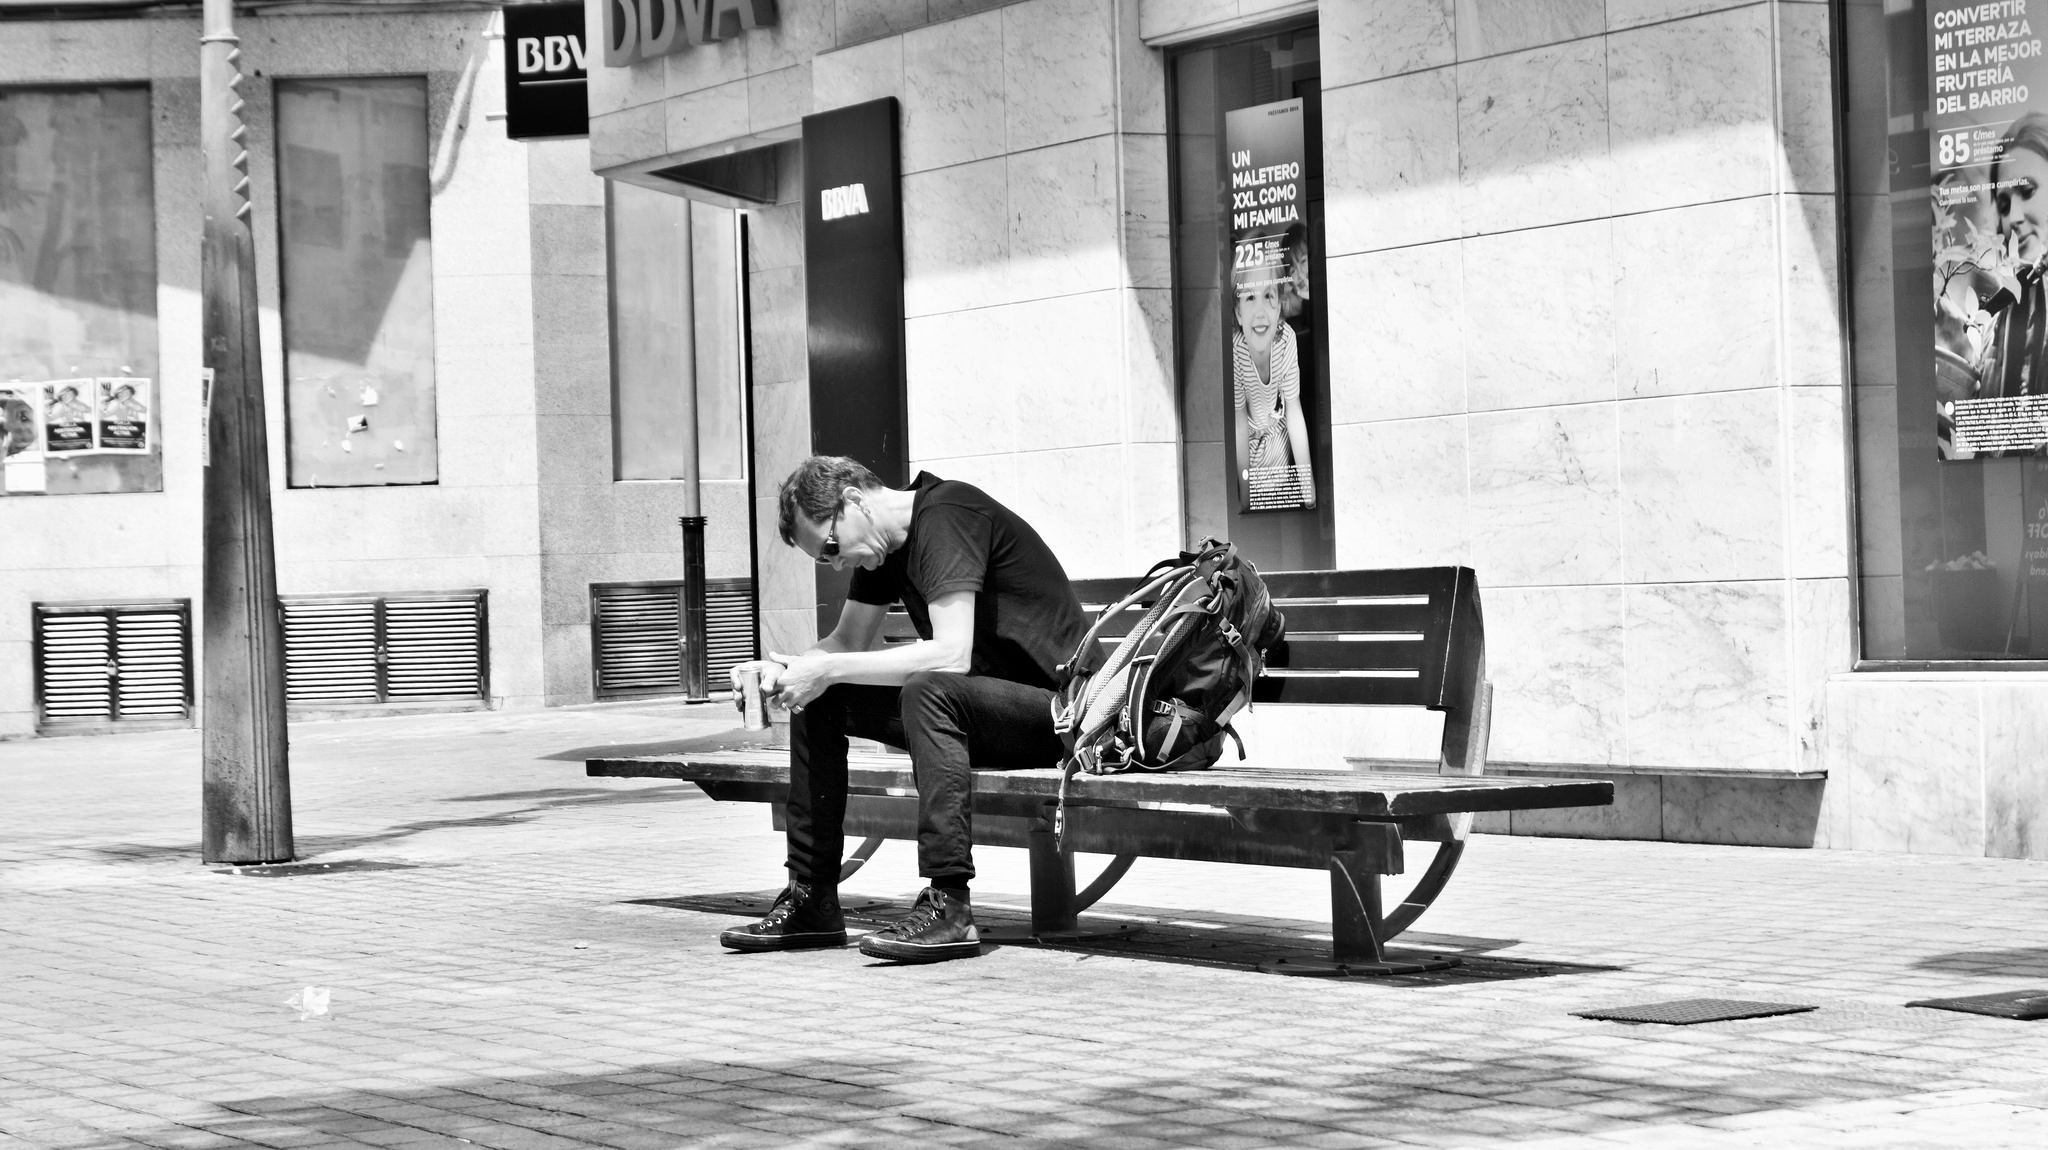
black and white, road, white, street, photography, photo, solitude, sitting, holiday, freedom, black, monochrome, trip, spain, rover, decision, infrastructure, photograph, awareness, fatigue, independence, choice, lanzarote, arrecife, weary traveler, internalization, monochrome photography, human positions